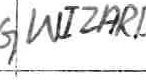
Label: Wizards